Jonathan Douglas

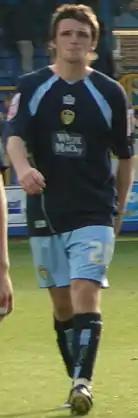
Douglas playing for Leeds United in 2005

On 19 August 2005, he joined Leeds United on a season-long loan. He became a regular player, making over 40 appearances for the club and scoring five goals in the process as Leeds reached the Championship playoff final but ended up losing 3–0 in the final against Watford. These performances impressed former manager Kevin Blackwell enough to make the move permanent, and on 31 August 2006, Douglas moved to Leeds permanently for an undisclosed fee, signing a three-year deal with the club. Douglas' performances impressed new manager Dennis Wise and kept him in the Leeds starting lineup. Douglas' only goal for the club that season came in the 2–1 victory against Coventry City.